Maria Christina, Duchess of Teschen

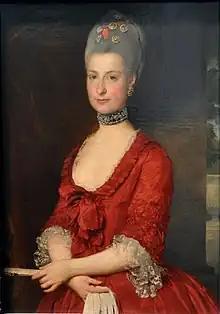
Maria Christina, Duchess of Teschen, by Marcello Bacciarelli, 1766

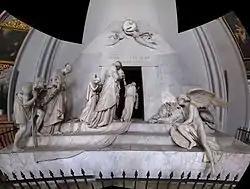
Cenotaph to Marie Christine of Austria in the Augustinerkirche, by Canova

The wedding preparations began as early as November 1765. Maria Theresa was worried that the young couple could not live comfortably. In December, Albert was appointed Field Marshal and "Statthalter" of Hungary; these posts forced him and his future wife to live in Pressburg. The local castle was renovated at a cost of 1.3 million florins, and the Dowager Empress took care of even the furniture and tableware. In Laxenburg castle complex Maria Christina and Albert received the "Grünnehaus". When the couple came to Vienna later, they were allowed to stay in the Hofburg Palace. Finally, Maria Christina received a rich dowry: the Silesian Duchy of Teschen –whereupon Albert became entitled as "Duke of Saxe-Teschen"–, the towns of , Ungarisch Altenburg and other lordships, and the amount of ƒ100,000. The household of the couple included about 120 people. These gifts received by Maria Christina caused the displeasure and envy of her brothers and sisters.